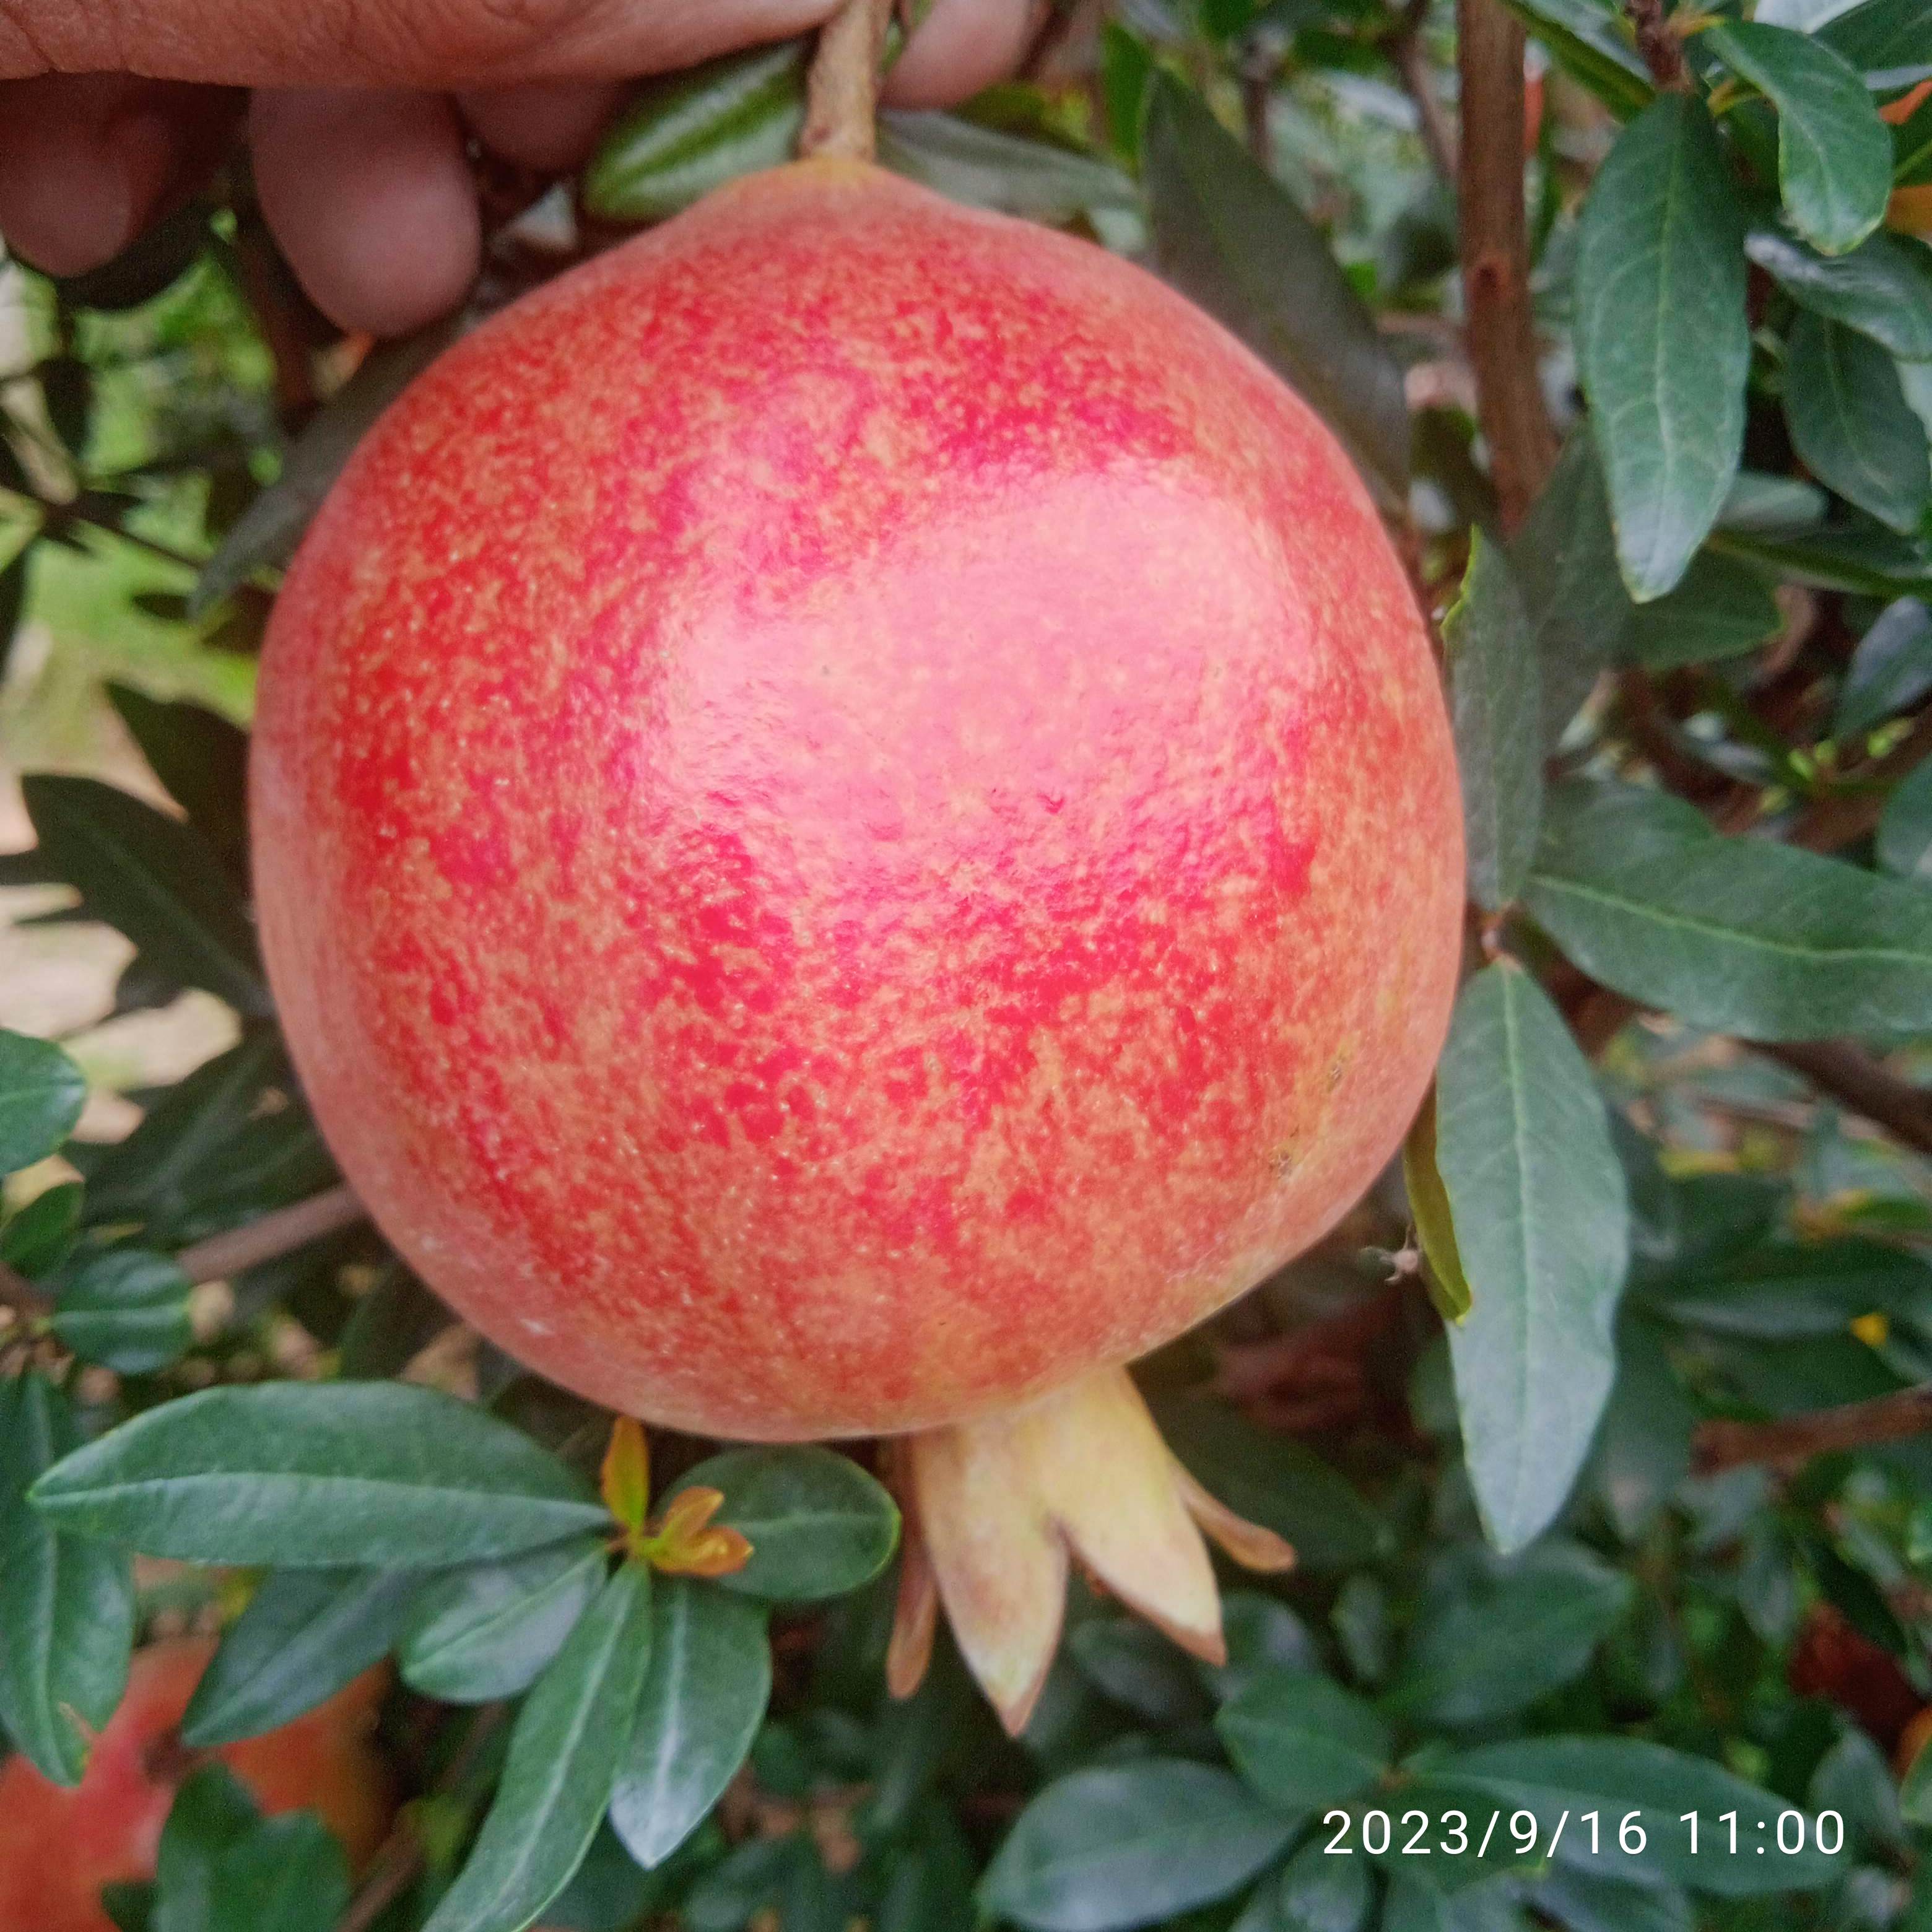
Label: Healthy